Nag-aapoy na Damdamin

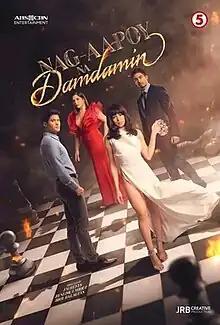
Season 2 promotional poster

Nag-aapoy na Damdamin is a Philippine television drama romantic thriller series broadcast by Kapamilya Channel and TV5. Directed by FM Reyes, Benedict Mique and Bjoy Balagtas, it stars JC de Vera, Ria Atayde, Tony Labrusca, and Jane Oineza. The series aired on Kapamilya Channel's "Kapamilya Gold" afternoon block, and TV5's "Hapon Champion" block and worldwide via The Filipino Channel from July 25, 2023 to January 26, 2024.